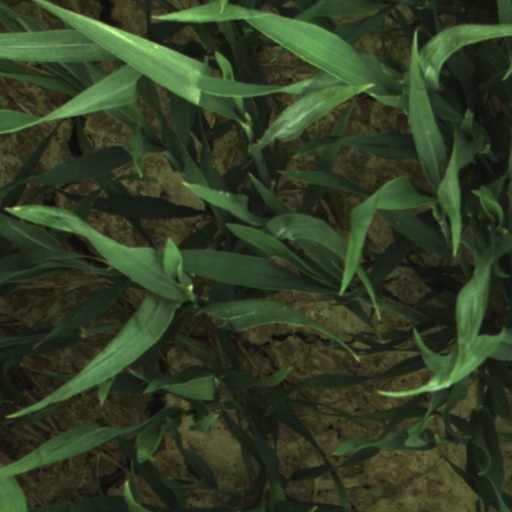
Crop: wheat